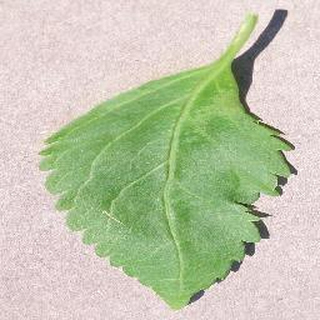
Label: healthy_cherry